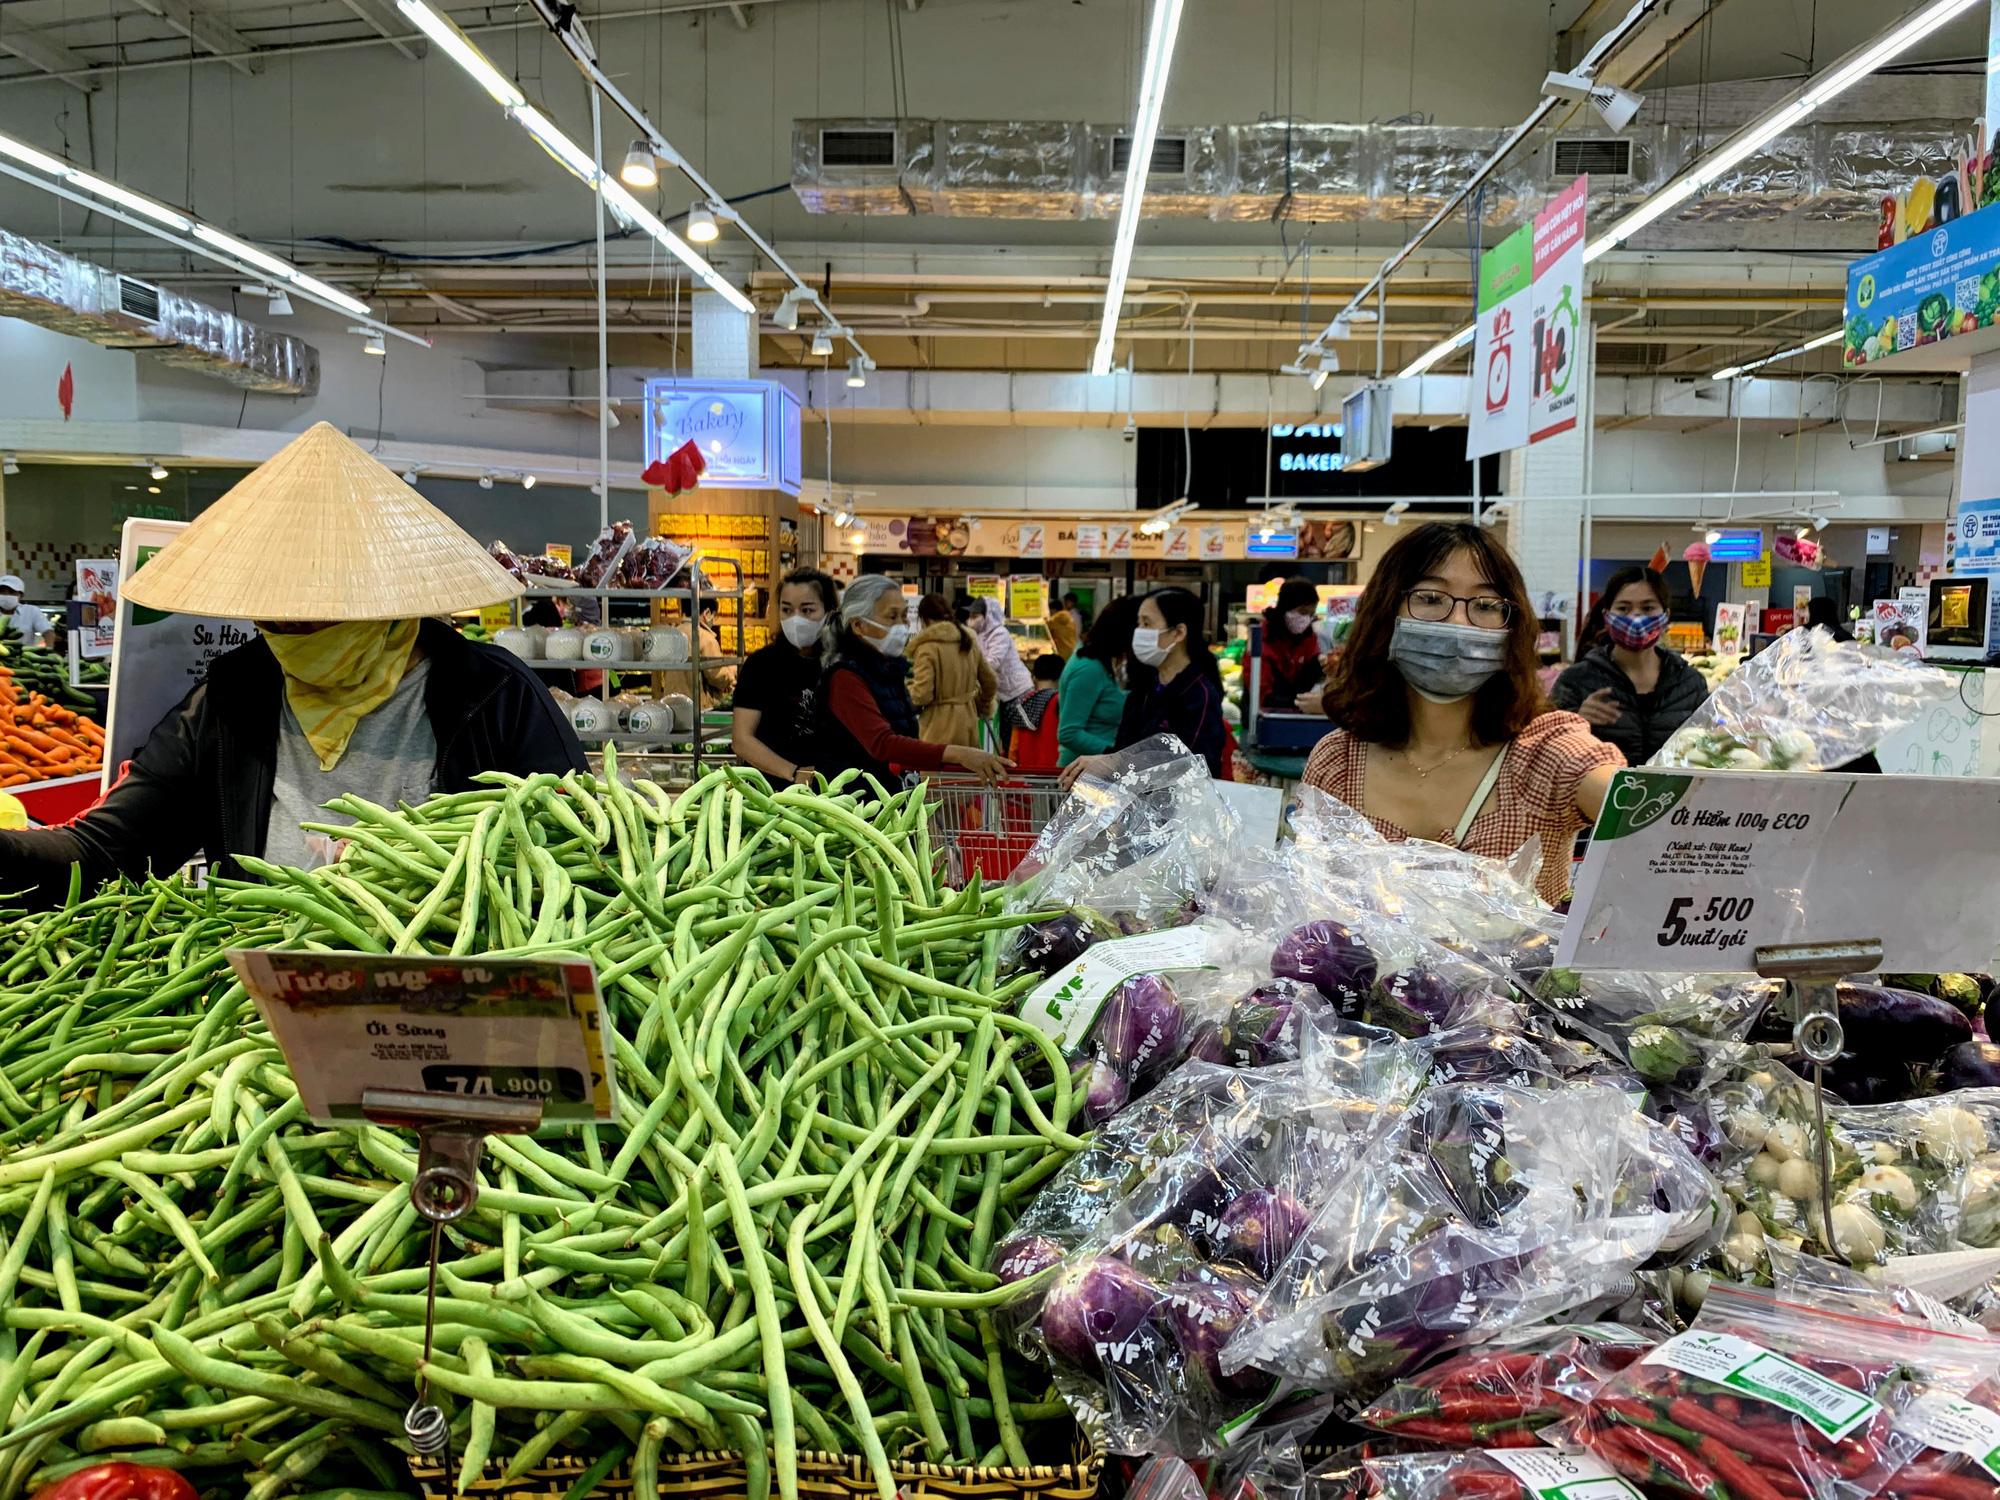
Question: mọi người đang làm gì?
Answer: đang mua đồ